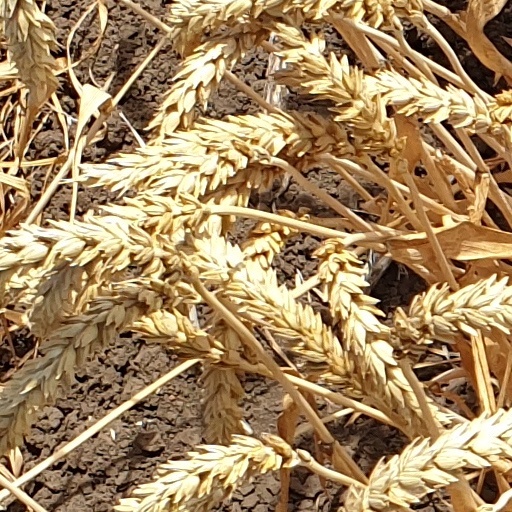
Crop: wheat